Chayei Sarah

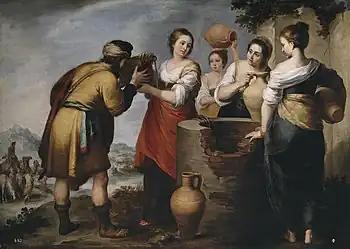
Rebecca and Eliezer (painting circa 1652 by Bartolomé Esteban Murillo)

Rabbi Simeon bar Yoḥai taught that God answered three men even while their petition was still on their lips: Abraham's servant Eliezer, Moses, and Solomon. Regarding Eliezer, Genesis 24:15 reports: "And it came to pass, before he had done speaking, that, behold, Rebekah came out." Regarding Moses, Numbers 16:31 reports: "And it came to pass, as he made an end of speaking all these words, that the ground did cleave asunder." And with regard to Solomon, 2 Chronicles 7:1 reports: "Now when Solomon had made an end of praying, the fire came down from heaven."